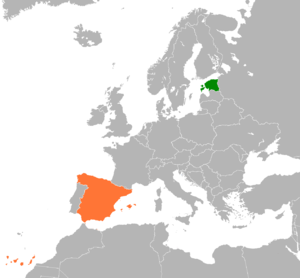
Les relations entre l'Espagne et l'Estonie sont les relations bilatérales de l'Espagne et de l'Estonie, deux États membres de l'Union européenne.